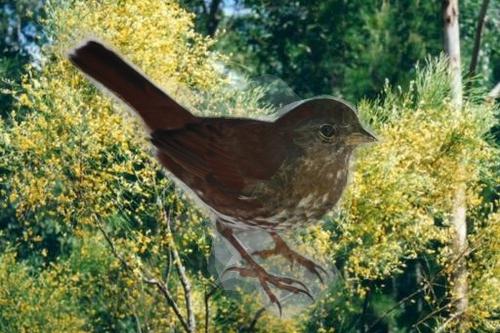
Bird species: Fox_Sparrow
Bird type: landbird
Background: land